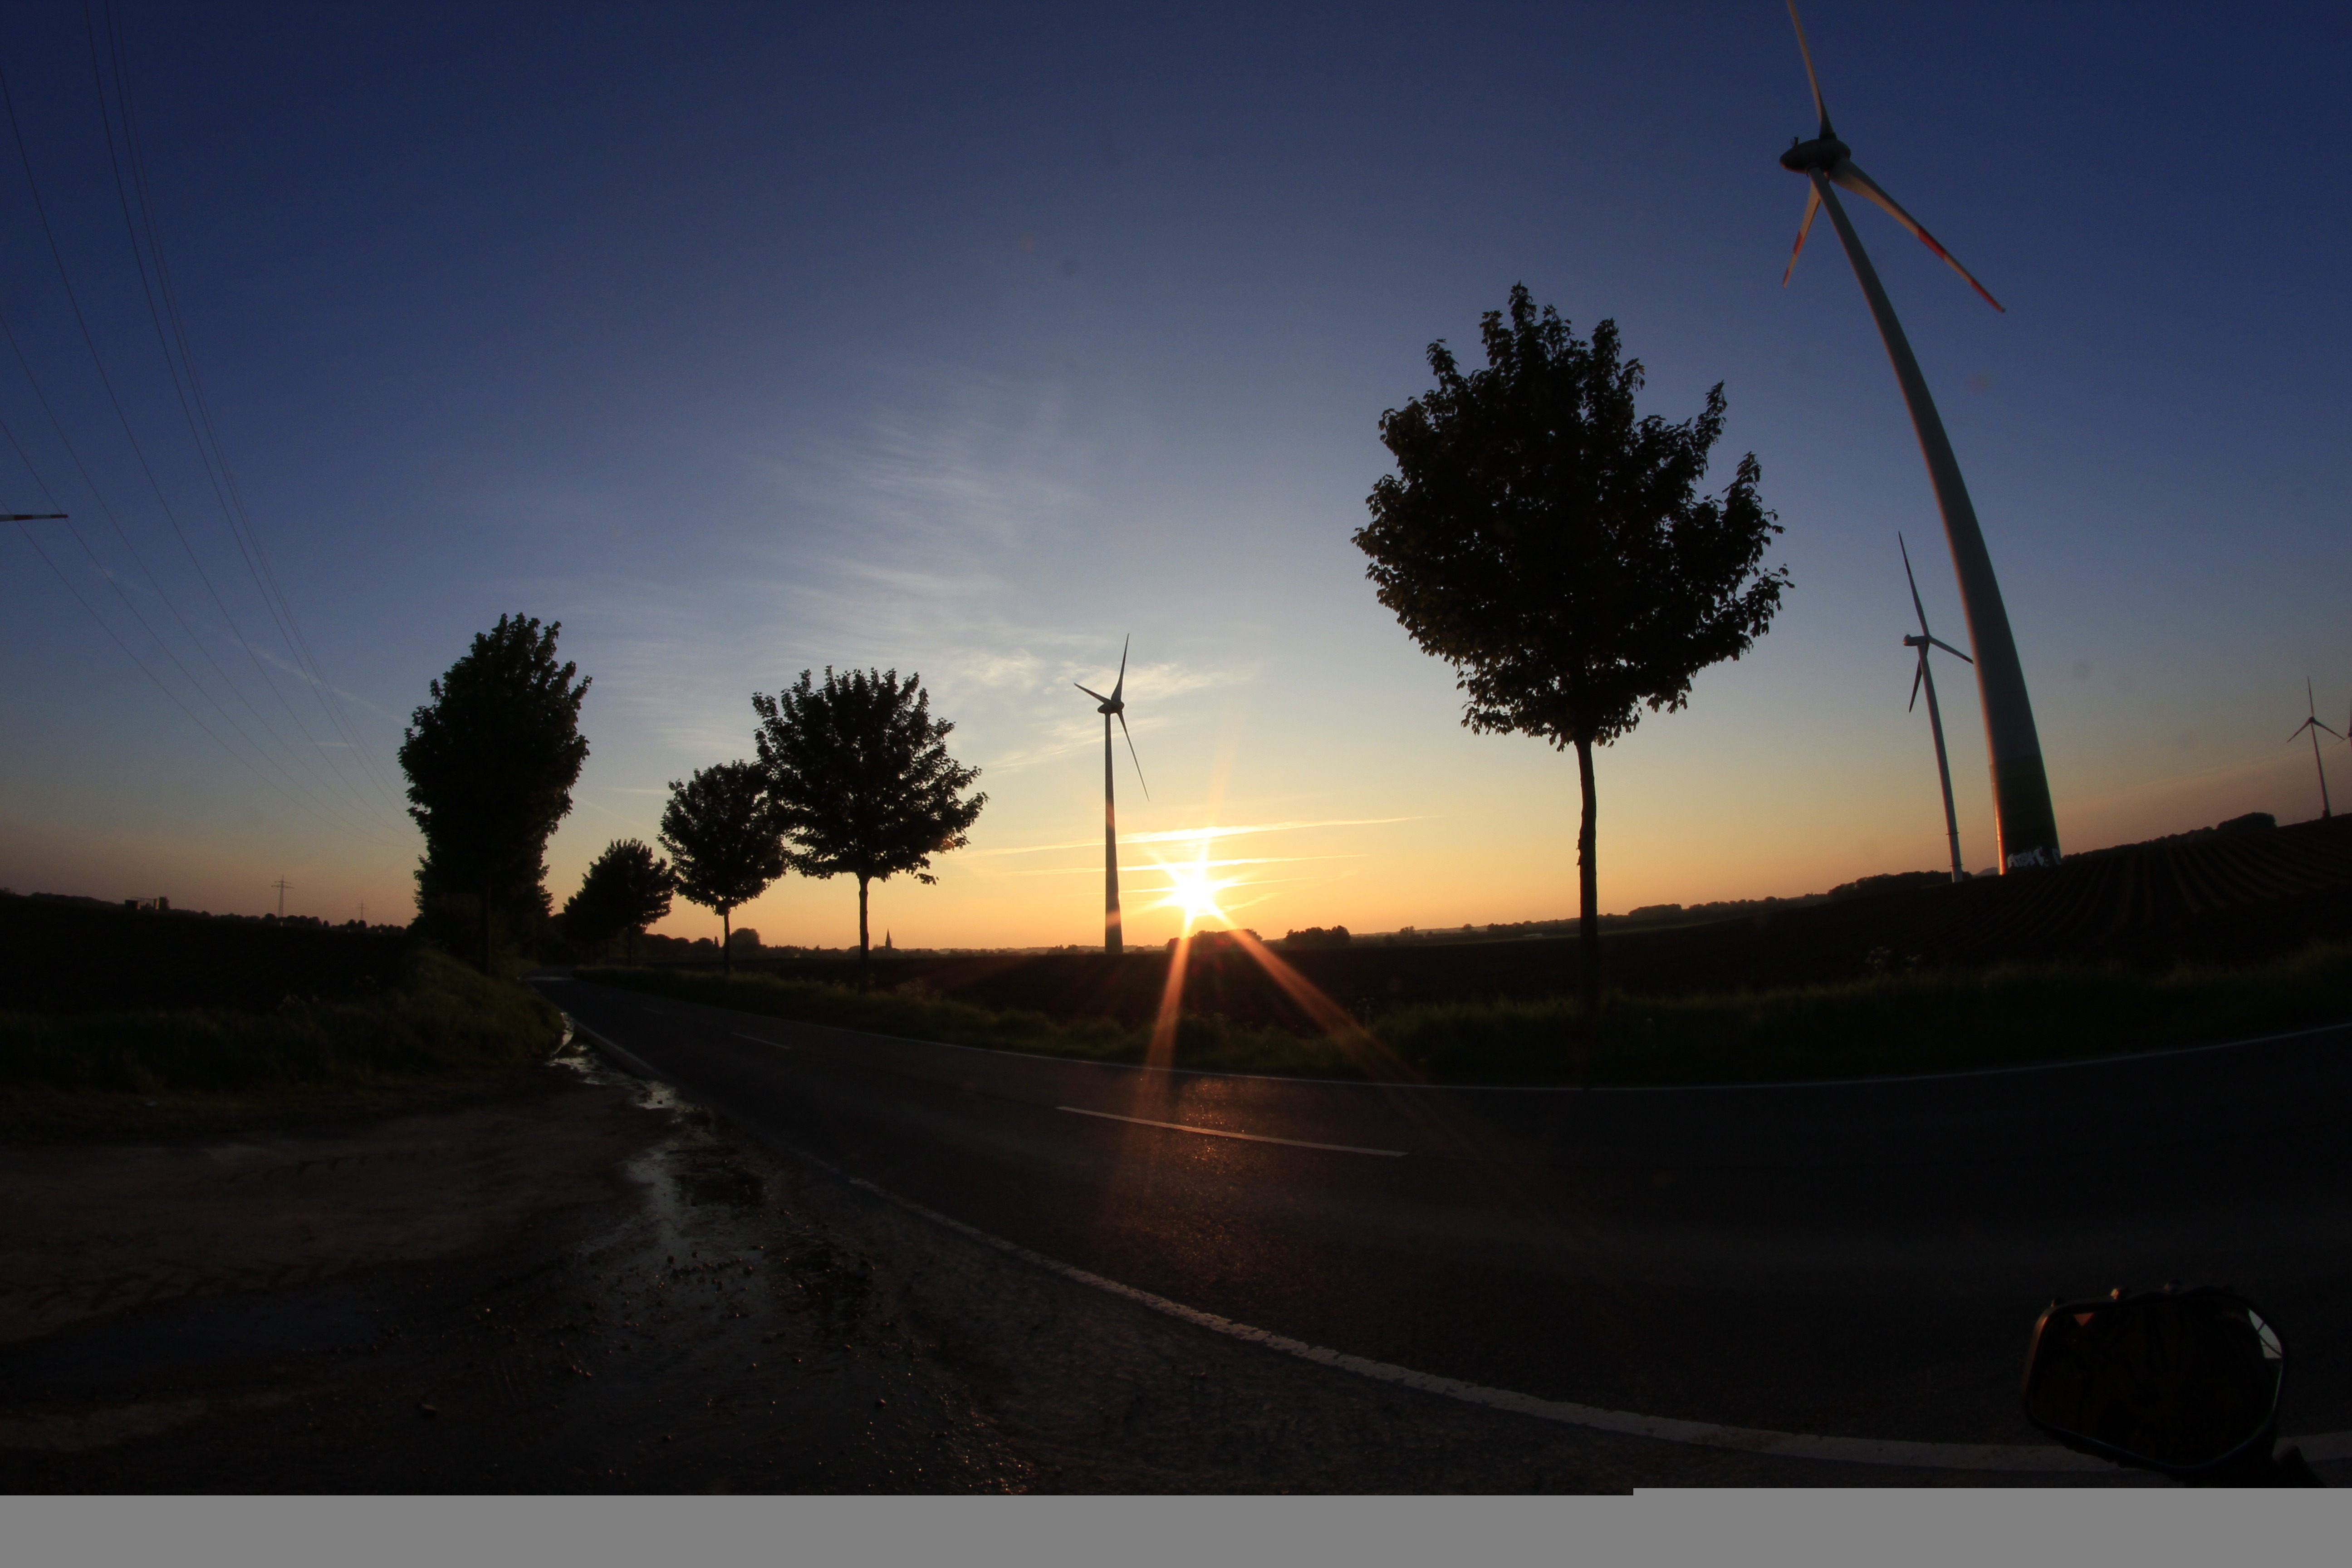
landscape, tree, nature, horizon, light, cloud, sky, sun, sunrise, sunset, night, sunlight, morning, dawn, dusk, evening, blue, street light, pinwheel, energy, wind power, current, back light, environmental technology, windr der, atmospheric phenomenon, verspargelung